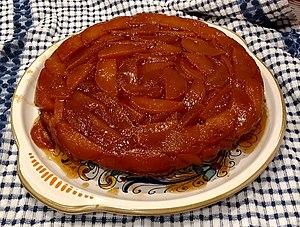
Une tarte Tatin